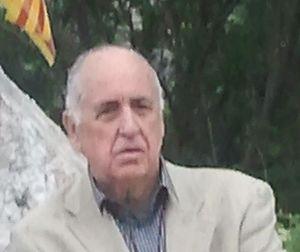
Le maire de Saint-Laurent-de-Cerdans Louis Caseilles
Saint-Laurent-de-Cerdans est une commune française, située dans le département des Pyrénées-Orientales en région Occitanie.
Toulouges est une commune française située dans le département des Pyrénées-Orientales, en région Occitanie.